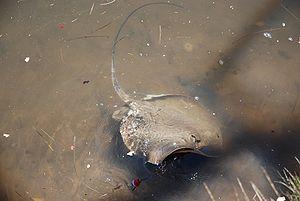
Dasyatis fluviorum est une espèce de raie appartenant à la famille des Dasyatidés.